Pontiac Phantom

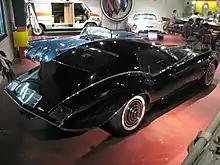
Rear view

The car was considered a "personal expression" of Mitchell's. He described the Phantom as "the kind of car I'd like to drive". Mitchell elaborated that "with the energy crisis and other considerations, the glamour car would not be around for long. I wanted to leave a memory at General Motors of the kind of cars I love." In the words of Jerry Hirshberg, who would later become head of design at Nissan, Mitchell "was fighting old battles and withdrawing increasingly from a world that was being redefined by consumerism, Naderism and an emerging consciousness of the environment".